1559–1562 French political crisis

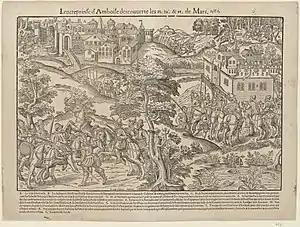
Unfolding of the conspiracy of Amboise

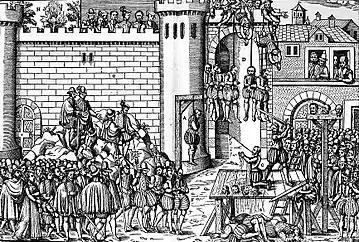
Execution of the conspirators

A Protestant conspiracy was devised between various malcontent gentleman, the chief architect of which was a certain Périgord gentleman named the sieur de La Renaudie. To provide the conspiracy legitimacy, it operated under the auspices of a "prince du sang", Condé, distant cousin of the king. While the "premier prince du sang", Navarre had been desired for the initiative by its devisers he remained aloof. The depth of Condé's involvement is a matter of academic dispute. He would operate from the shadows while the leadership of the conspiracy was taken by La Renaudie. Holt describes him as 'clearly endorsing' the plot. Jouanna argues that he clearly knew of the conspiracy and approved of it, but had little involvement in it beyond this. Durot takes the position that while evidence of his involvement is lacking, it was apparent that he was aware of it and did not bother to inform the king - he was therefore guilty for the Lorraine government by this fact alone.